Mense

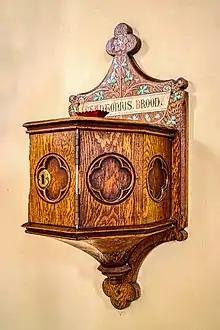
Offertory box

In the early church, all the property of a diocese was held by the cathedral church, and was administered by the local bishop. The bishop administered the resources himself, through his "œconomus", or his deacons. Local clergy received a portion of the revenues by a formula dictated locally, or at the discretion of the bishop. As the church grew, parishes outside of the episcopal city began to administer their own wealth and property. After the 5th century bishops began granting church property to local clerics by way of "precarium" (i.e. a revocable land grant) that they could use for their own support. Over time, these land grants were abused, and in response arose the mense during the rule of the Carolingian dynasty.